St Andrew's Church, Chew Stoke

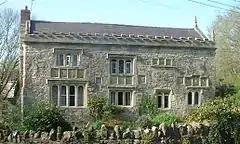
The Old Rectory, south front with carvings of shields

The village hall is at the end of Church Lane, opposite The Rectory which is believed to have been built in 1529 by the rector, Sir John Barry, (Rector 1524–46). It has undergone substantial renovations including the addition of a clock tower for the Rev. W. P. Wait, which has since been removed and further alterations in about 1876 for Rev. J. Ellershaw. The building has an ornate south front with carvings of shields bearing the coat of arms of the St Loe family, who were once chief landowners in the area, alone or impaled with arms of Fitzpane, Ancell, de la Rivere and Malet. It is Grade II* listed. In 1945 it started to be used again as the rectory, for the parish. The parish is within the Benefice of Chew Stoke with Nempnett Thrubwell and forms part of the Diocese of Bath and Wells. The rectory was sold by the church in 2008 and is now a private dwelling.